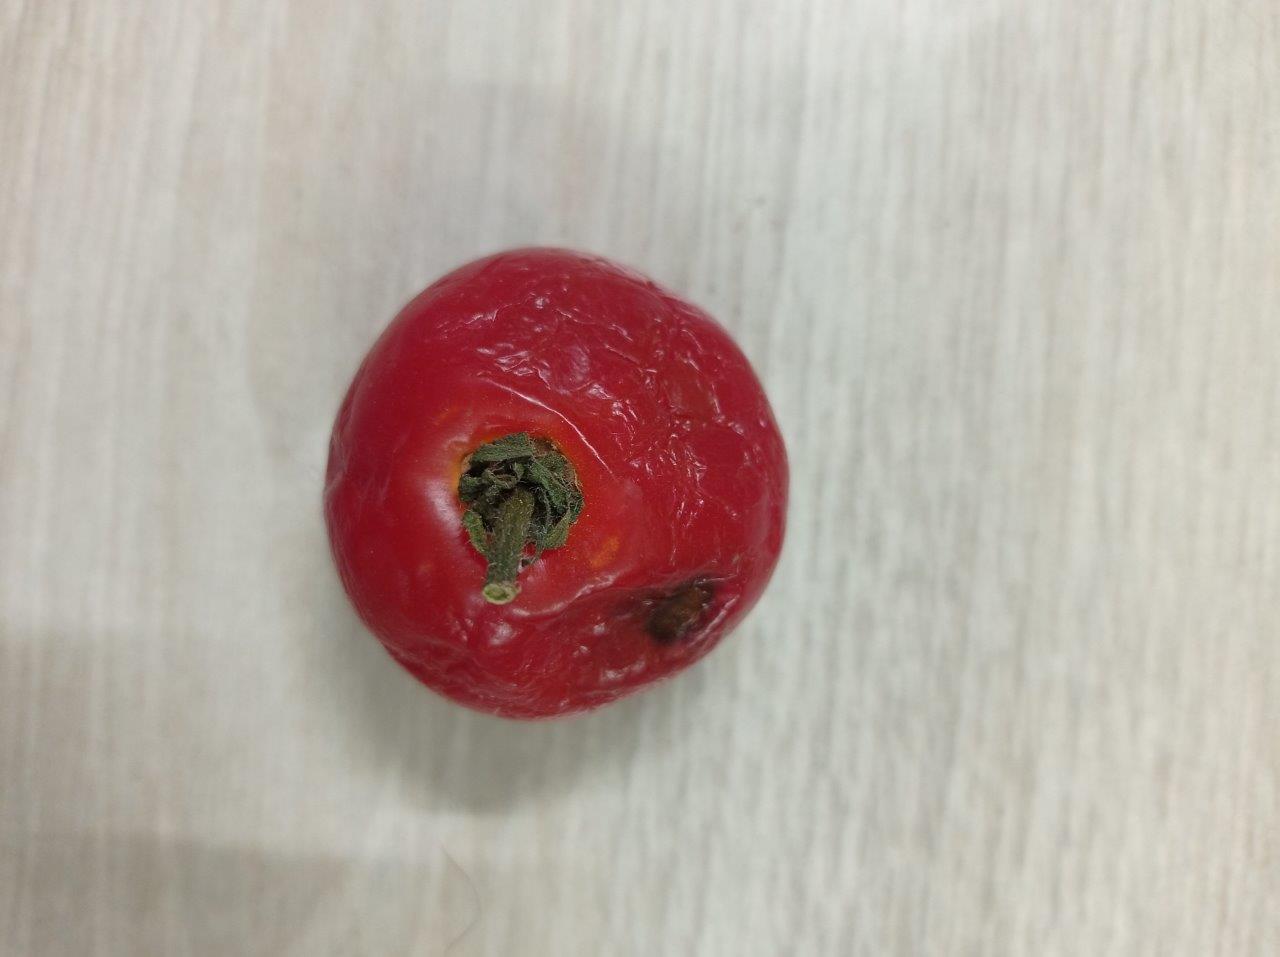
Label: Rotten